Sullivan County, Pennsylvania

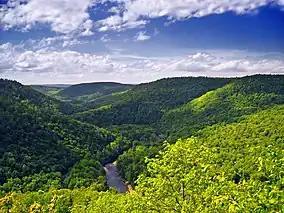
Worlds End State Park

The stratigraphic record of sedimentary rocks within the county spans from the Devonian Lock Haven Formation (exposed only in Lick Creek valley) to the coal-bearing Pennsylvanian Allegheny Formation. Generally, the Catskill Formation underlies most of the lowlands, and sandstones of the Huntley Mountain, Burgoon, Mauch Chunk, or Pottsville Formations cap the mountains. No igneous or metamorphic rocks exist within the county, other than possible glacial erratics.